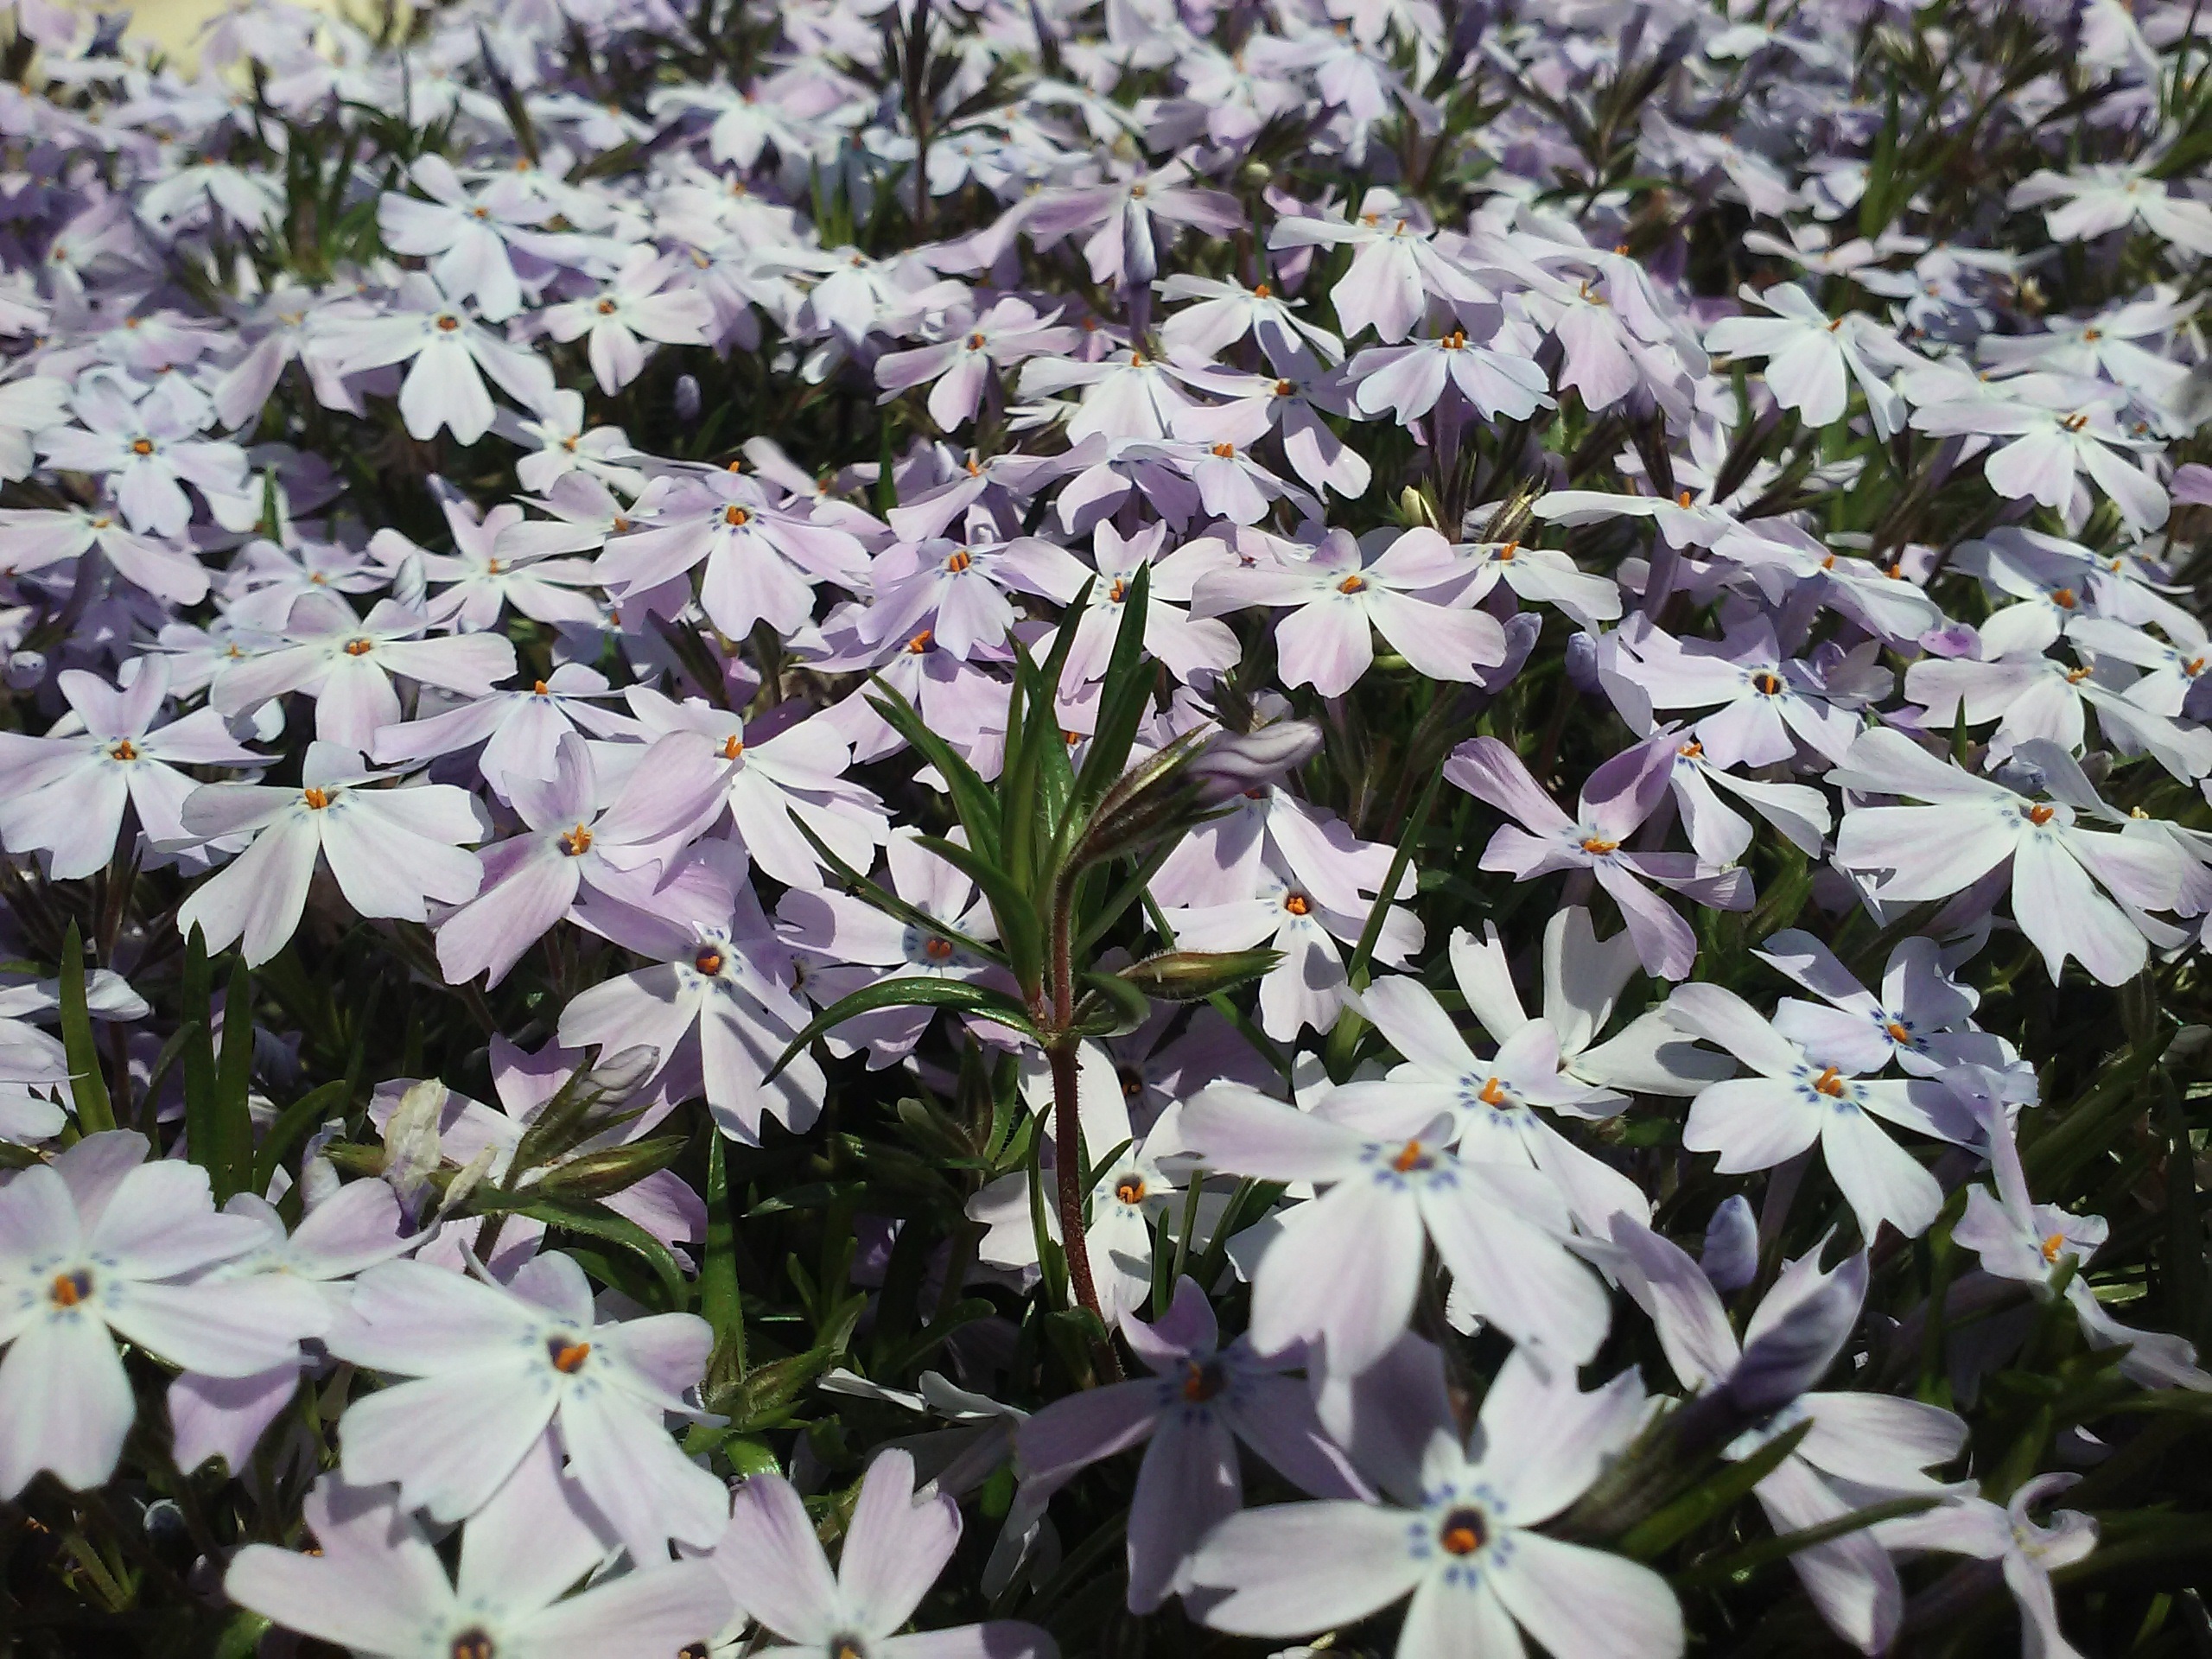
nature, blossom, plant, flower, petal, bloom, floral, bouquet, spring, natural, botany, garden, flora, wildflower, flowers, petals, shrub, bud, flowering plant, land plant